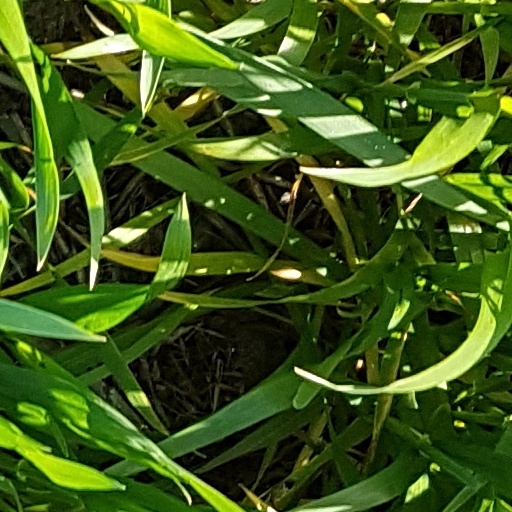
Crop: wheat